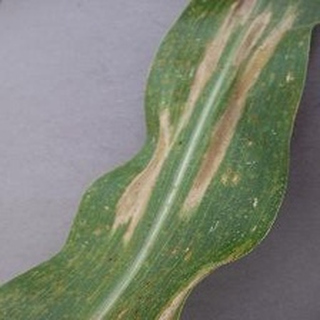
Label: corn_northern_leaf_blight